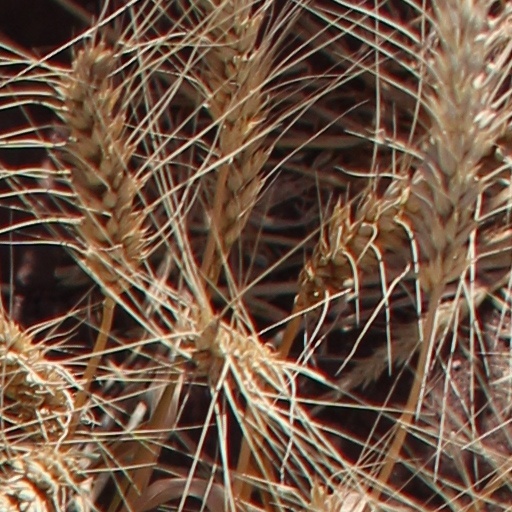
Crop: wheat